Vietnamese Fatherland Front

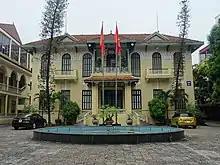
The building of the Central Committee of Vietnam Fatherland Front on Tràng Thi Street in Hanoi.

The Vietnam Fatherland Front (VFF, alternatively Vietnamese Fatherland Front) is constitutionally an integral component in the political structure of the Socialist Republic of Vietnam and an umbrella group of mass movements and political coalition aligned with the Communist Party of Vietnam that dominates the National Assembly of Vietnam forming the Government of Vietnam and all recognised national socio-political organisations.